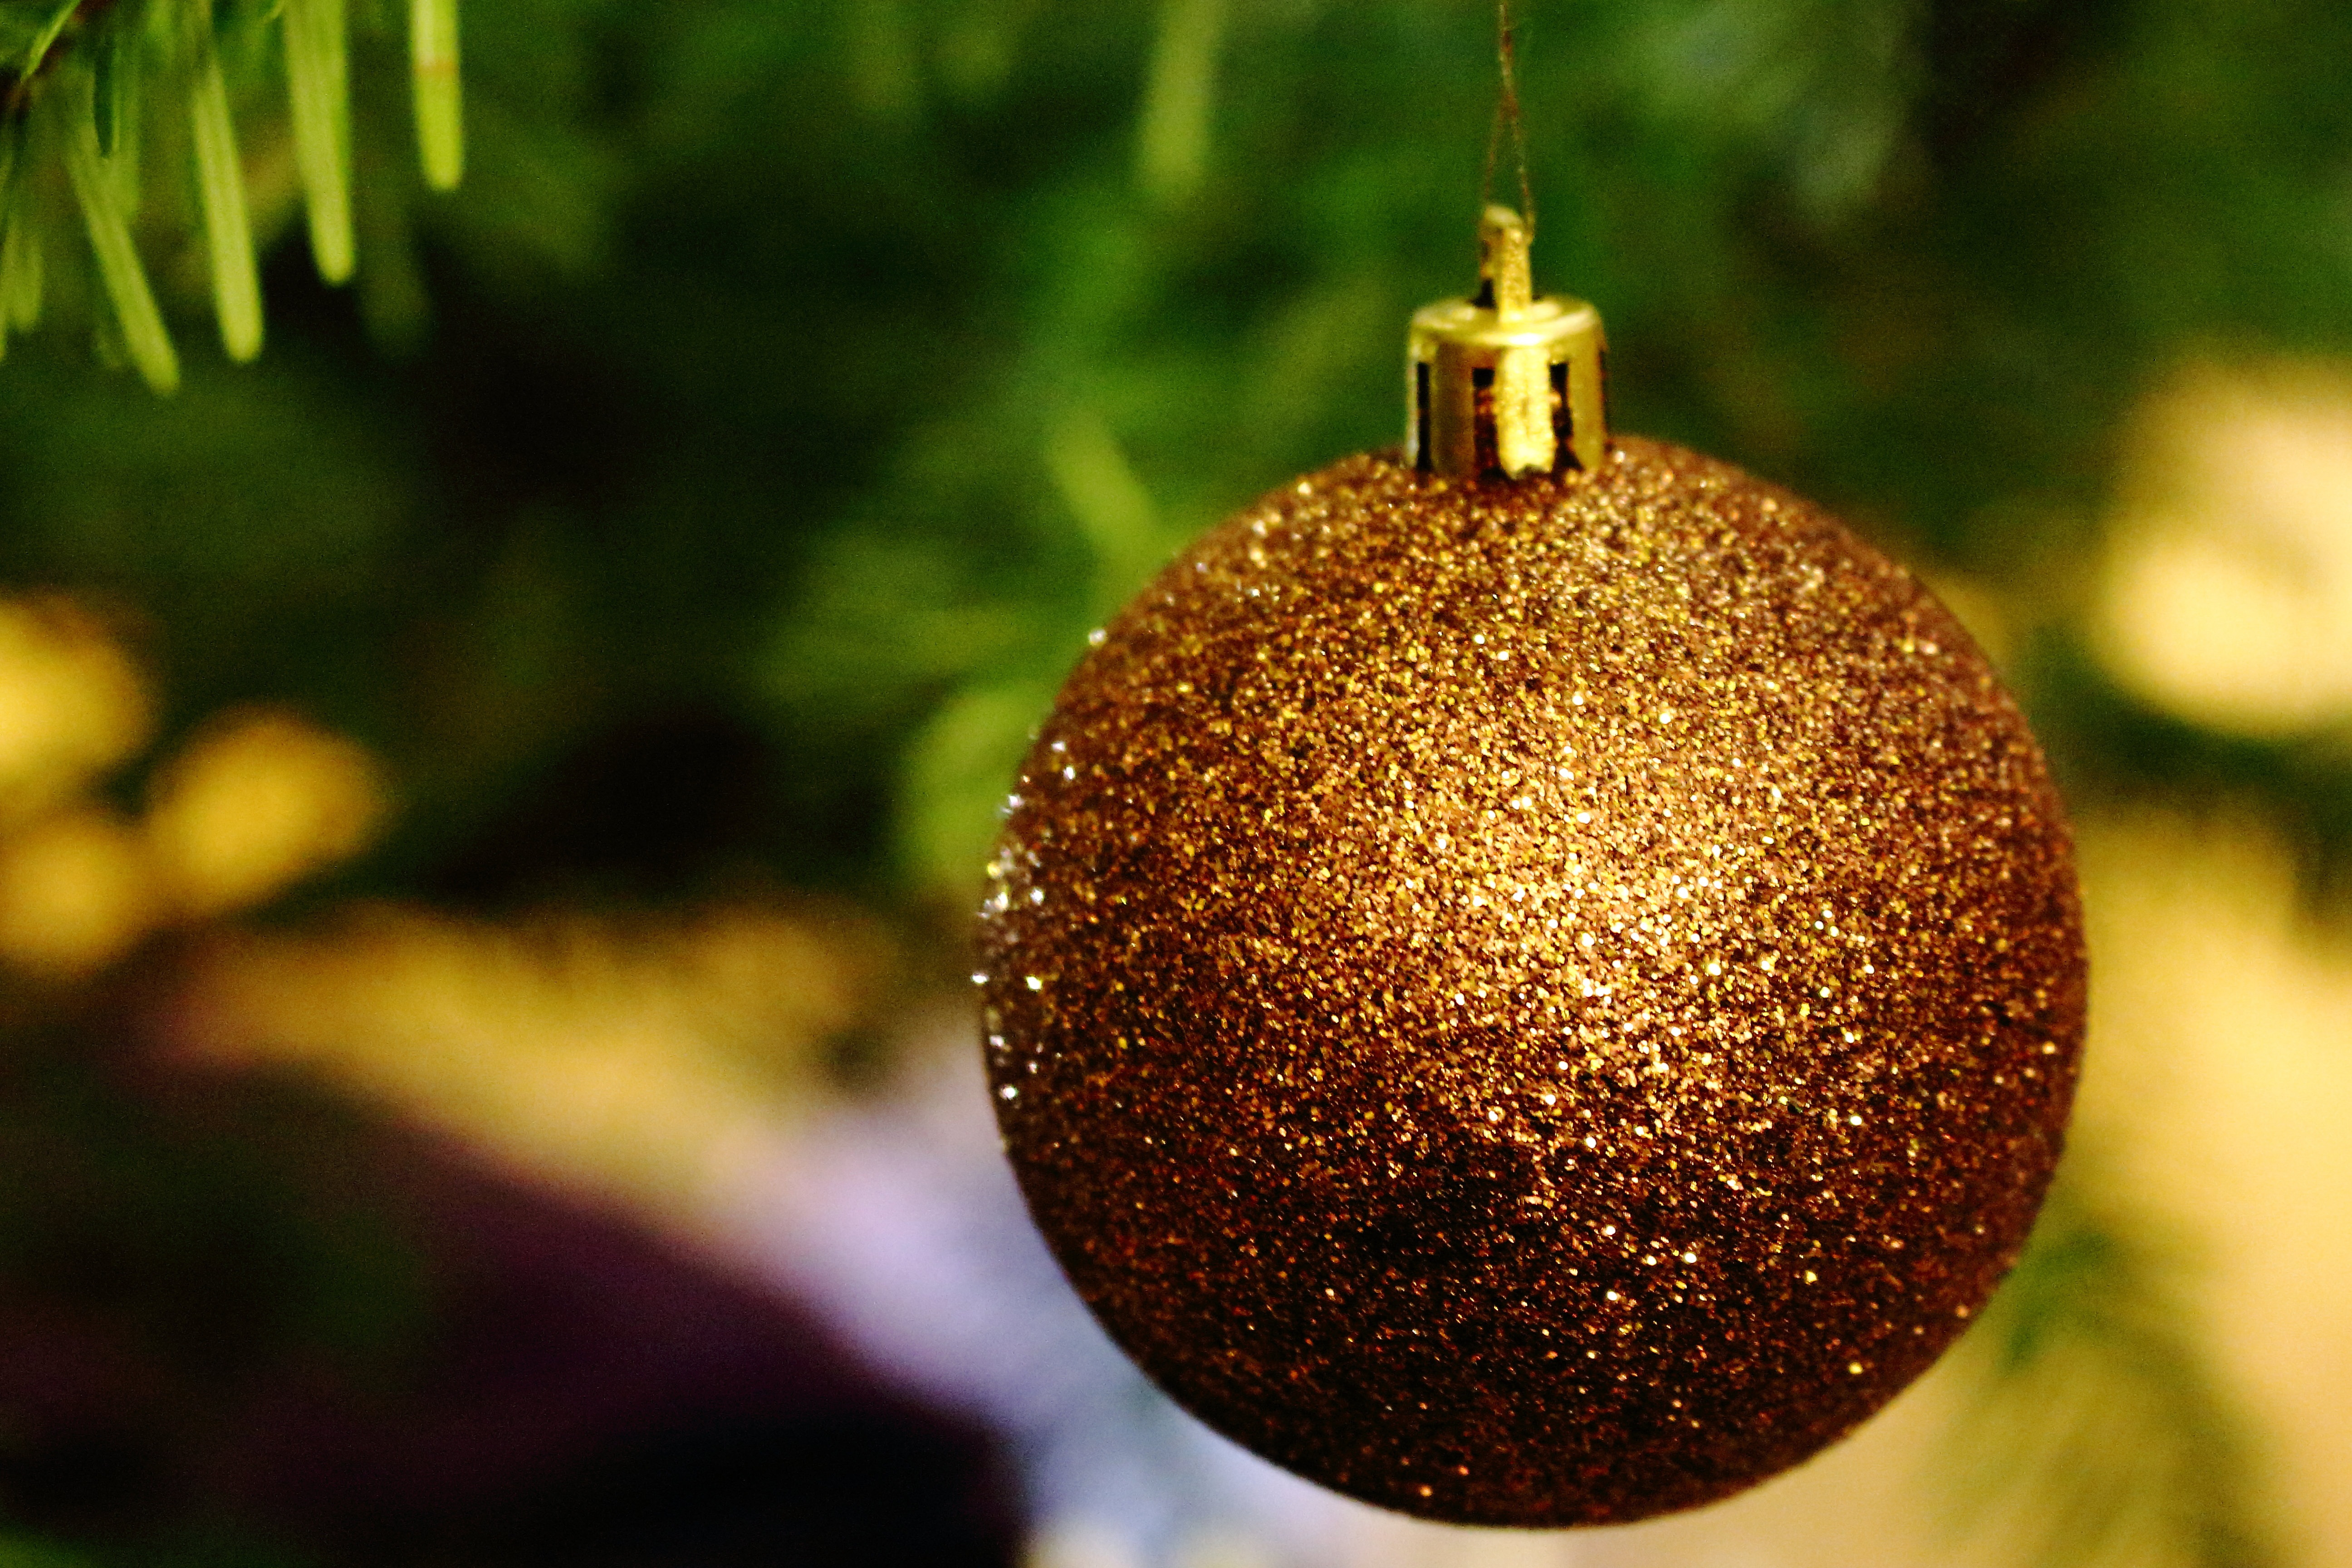
tree, branch, flower, decoration, autumn, christmas, fir, lighting, decor, christmas tree, deco, close up, advent, christmas decoration, christmas time, branches, balls, festive decorations, decorate, christmas balls, macro photography, christmas decorations, weihnachtsbaumschmuck, christmas ornaments